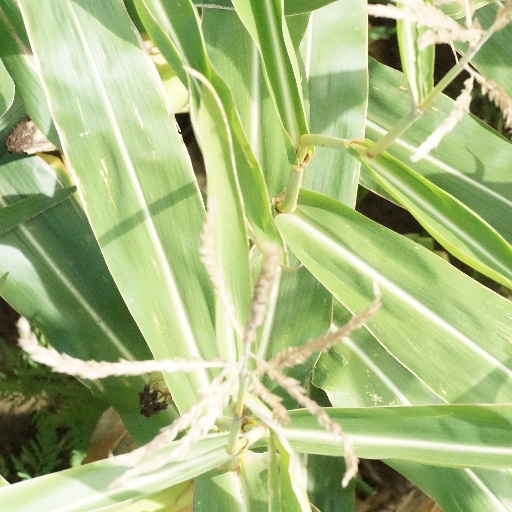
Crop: maize; corn